The Deadly Tower

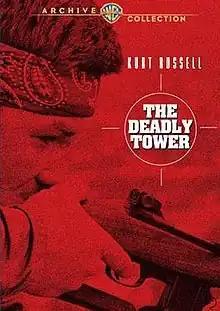
Official DVD cover

The Deadly Tower (also known as Sniper) is a 1975 American made-for-television action drama thriller film directed by Jerry Jameson. It stars Kurt Russell and Richard Yniguez and is based on the University of Texas tower shooting.